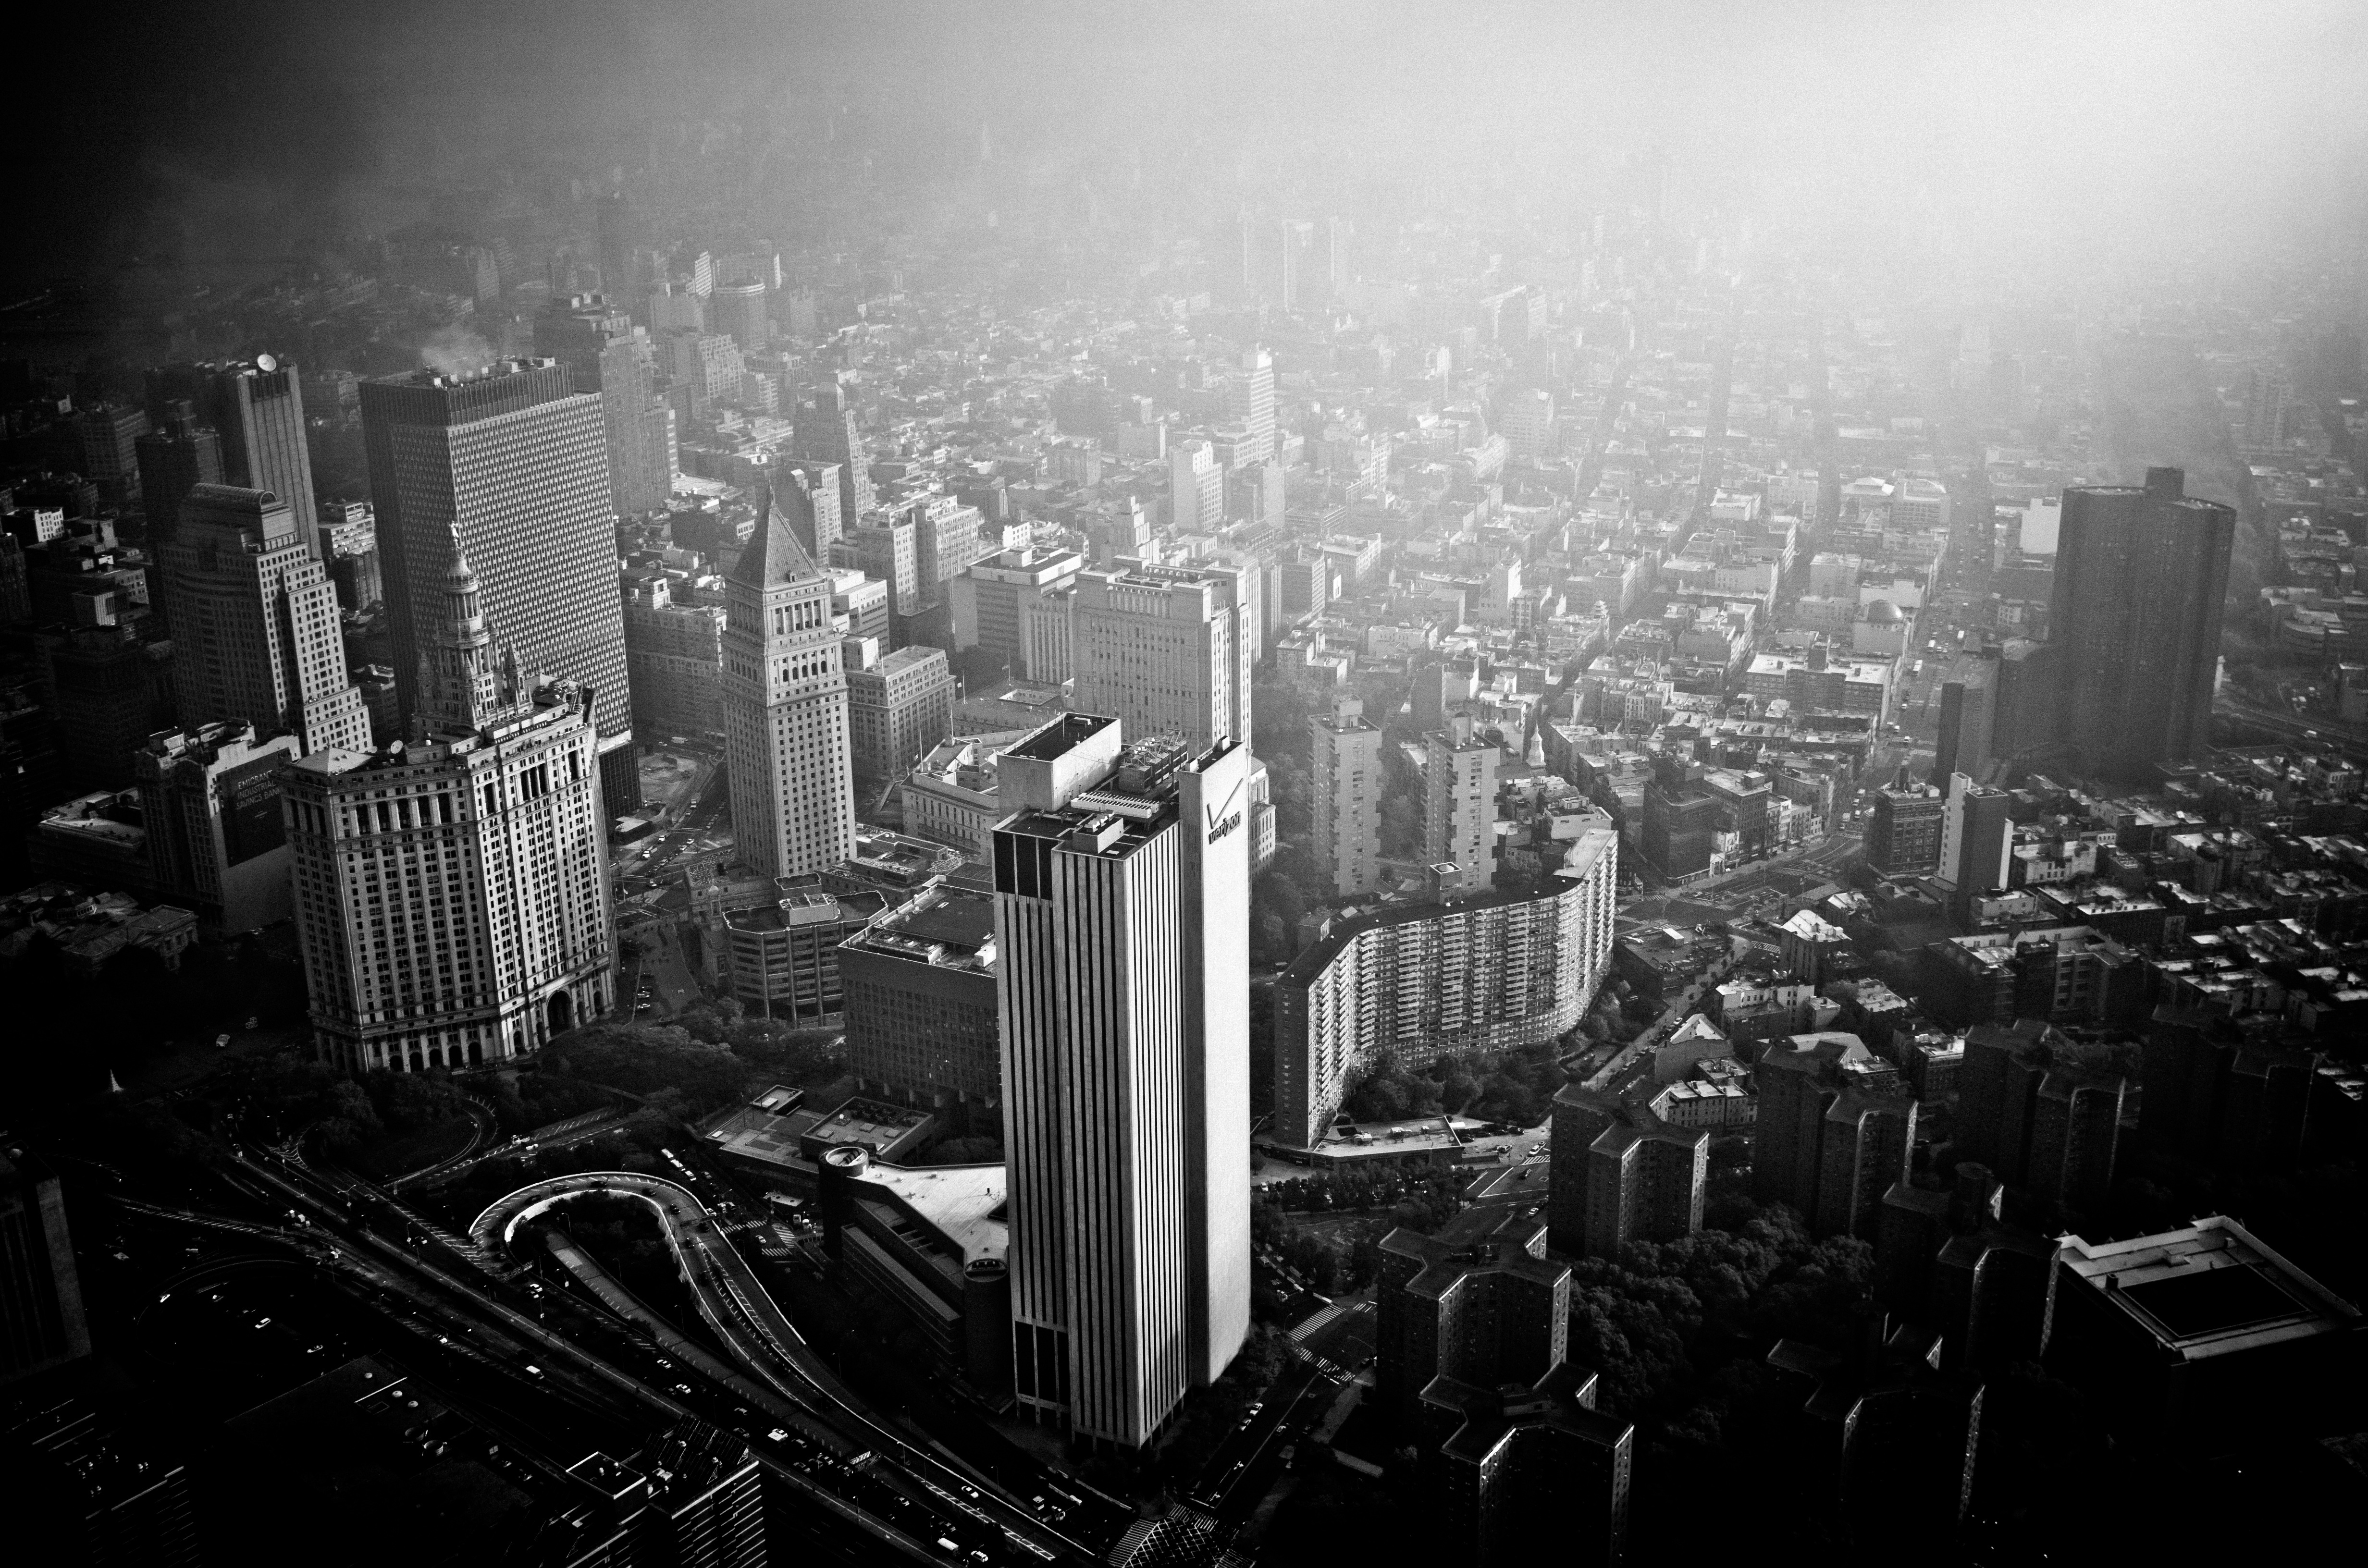
black and white, architecture, skyline, night, photography, city, skyscraper, urban, cityscape, downtown, architect, darkness, black, monochrome, modern building, buildings, rooftops, shape, metropolis, high rises, monochrome photography, film noir, atmospheric phenomenon, human settlement, atmosphere of earth